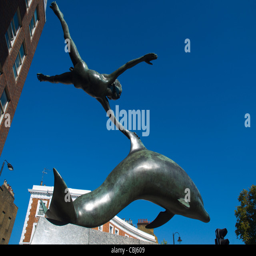
boy with a dolphin by continent